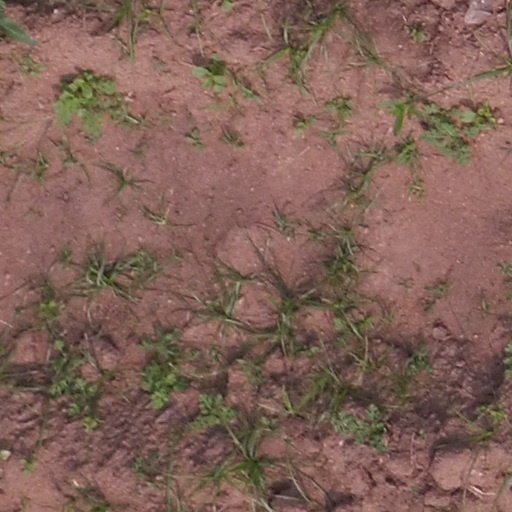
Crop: maize; corn